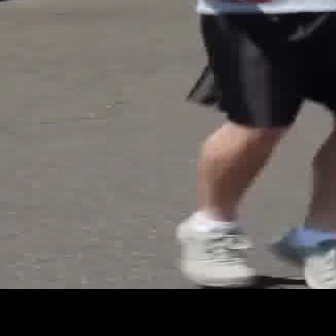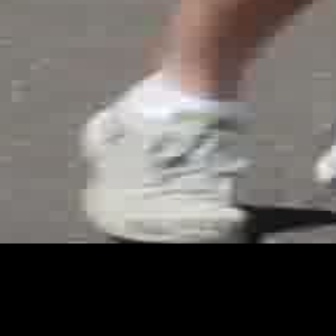
  Please identify the target specified by the bounding box [172,208,252,287] in the first image and locate it in the second image. Return the coordinates in [x_min,y_min,x_max,y_max] format.
Answer: [71,60,252,241]